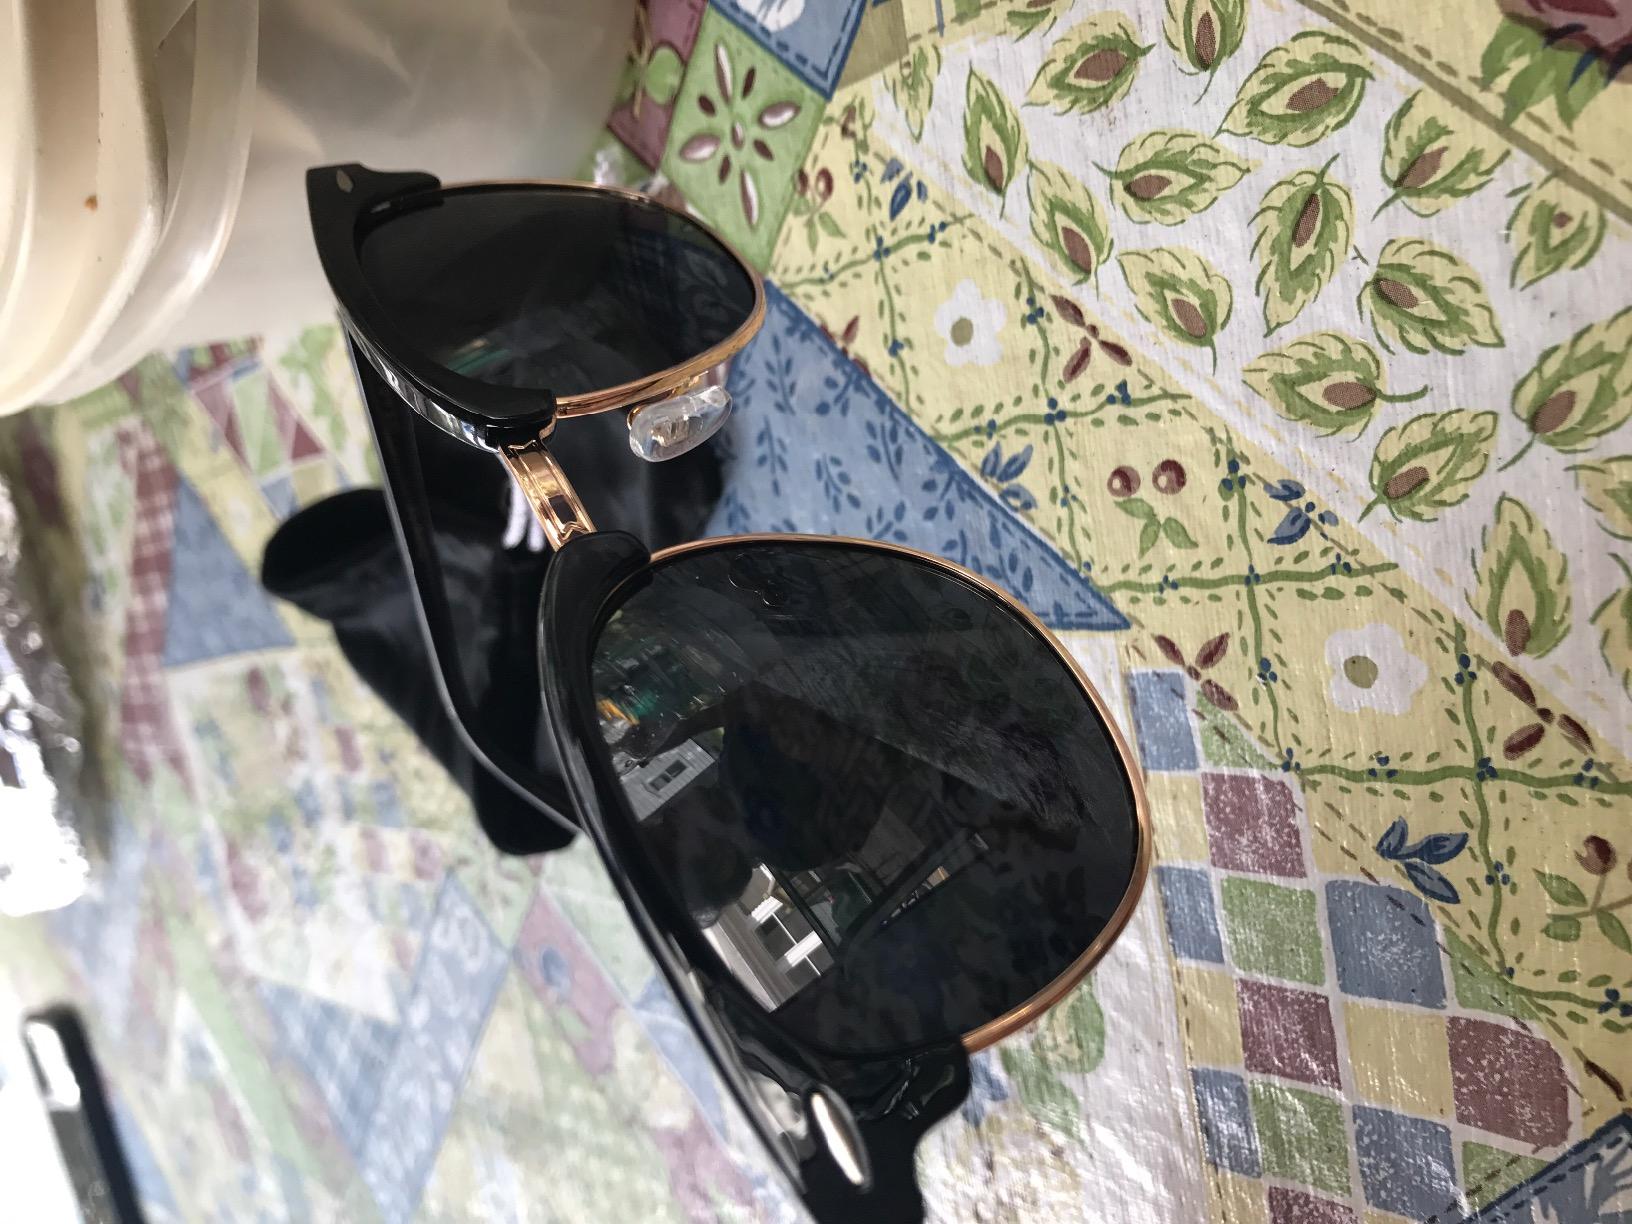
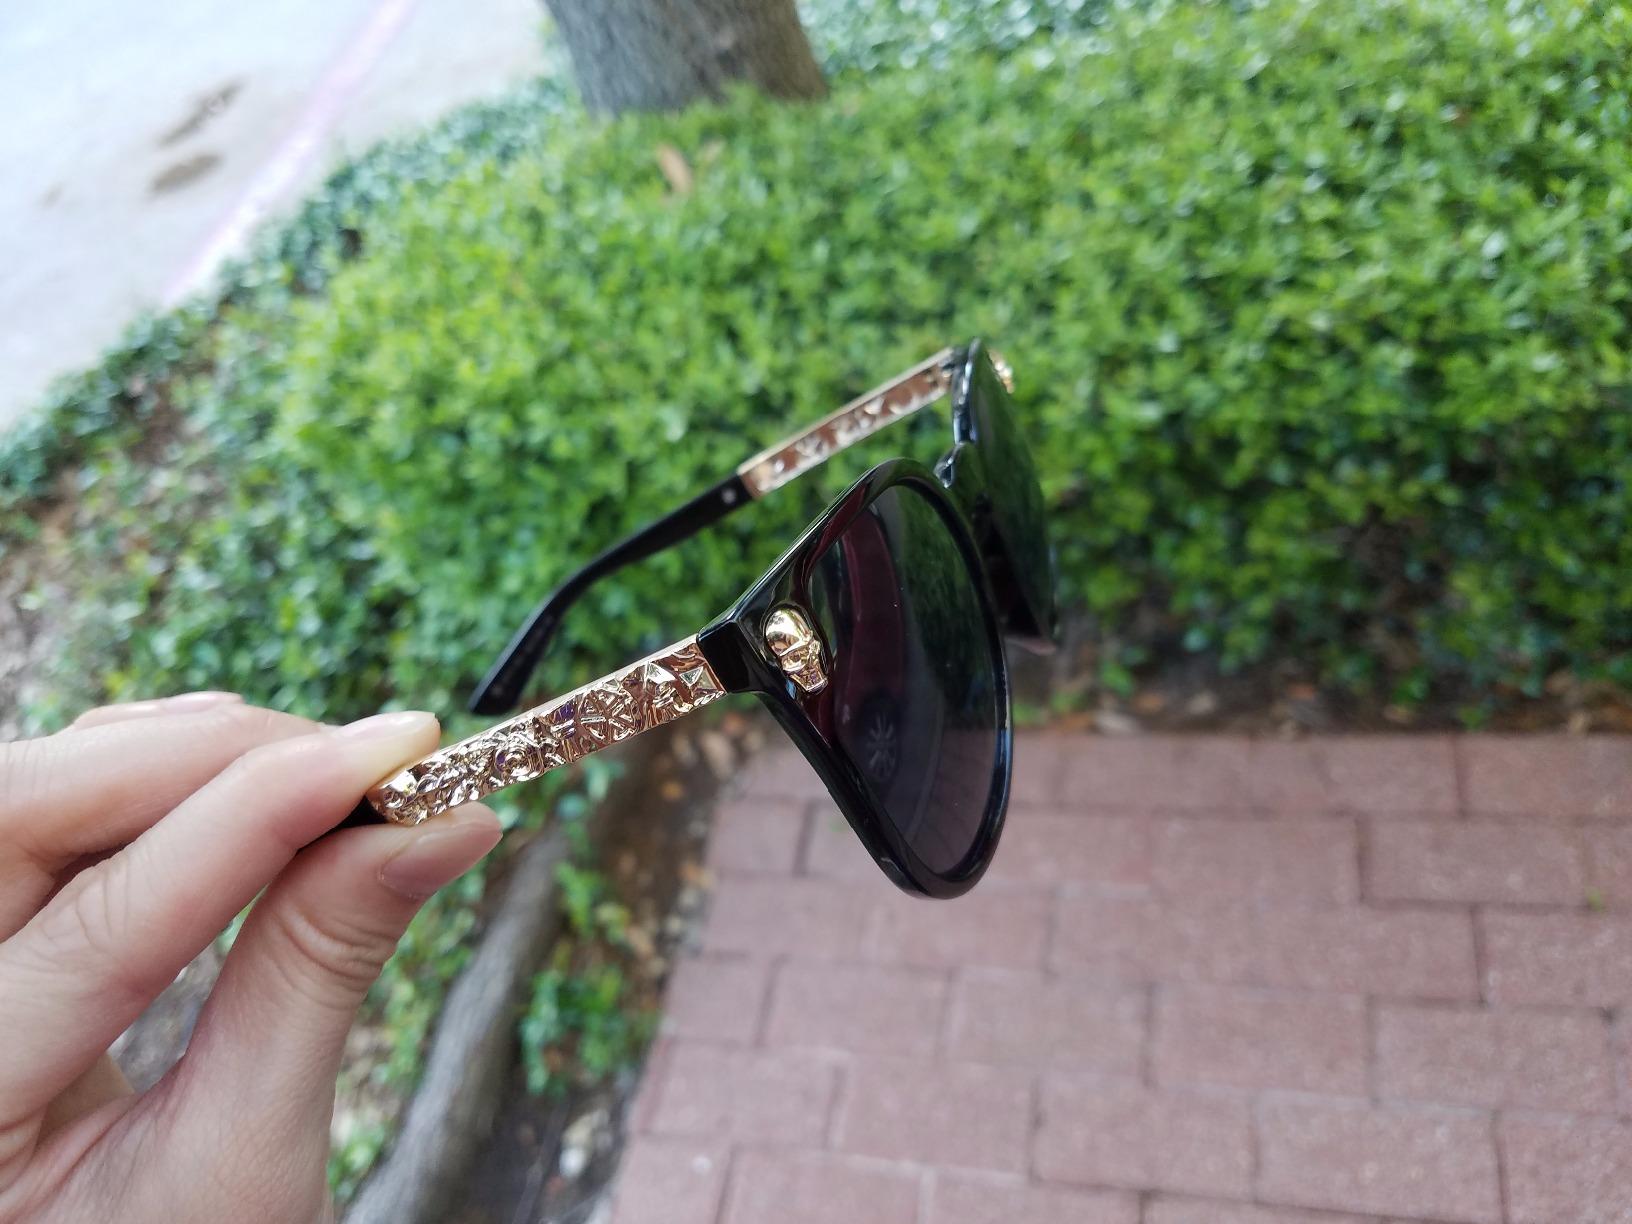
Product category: accessories_sunglasses
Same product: no